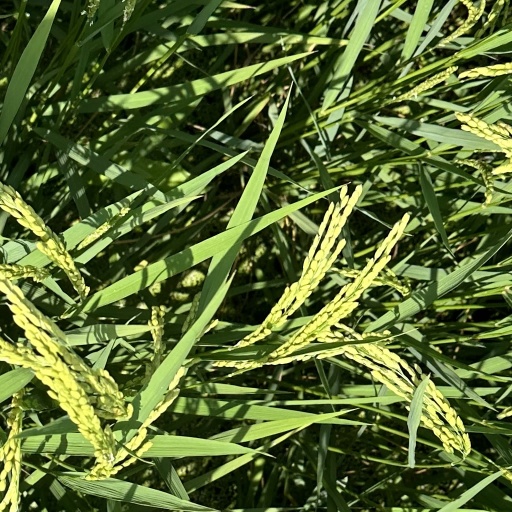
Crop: rice